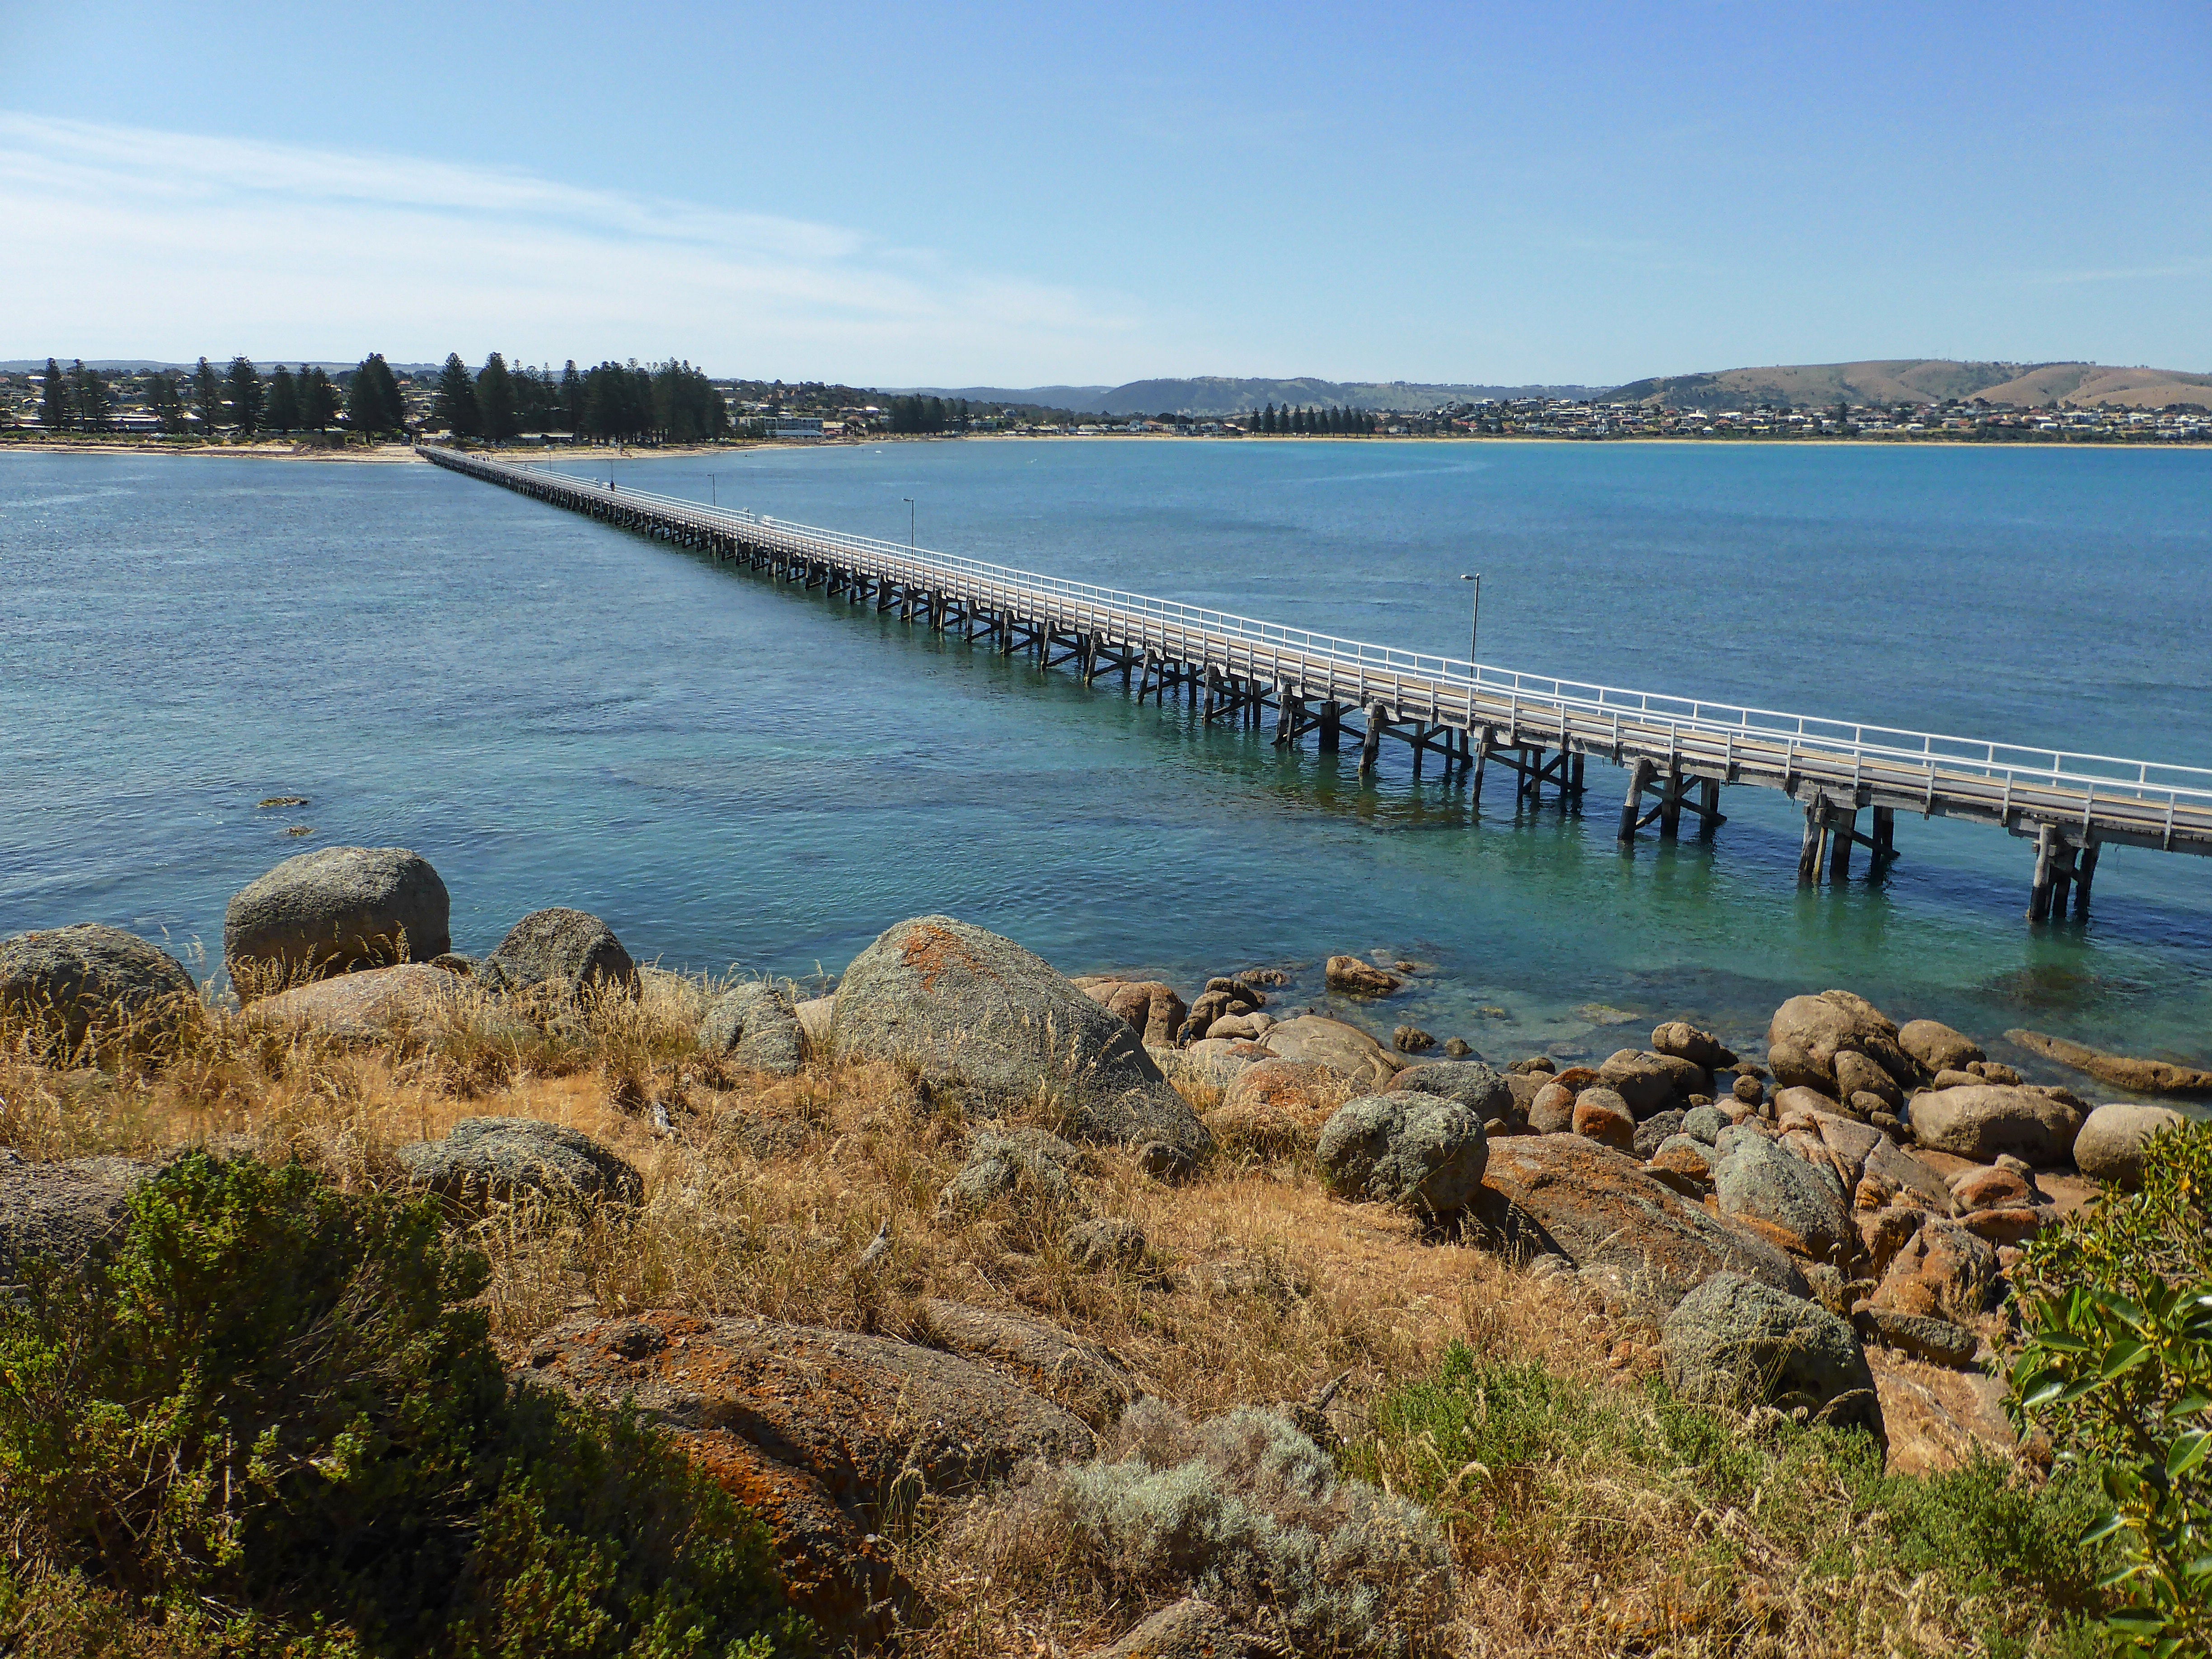
beach, sea, coast, ocean, horizon, bridge, shore, pier, shoreline, seaside, cove, distance, scenic, bay, rocky, reservoir, jetty, terrain, rocks, wooden, cape